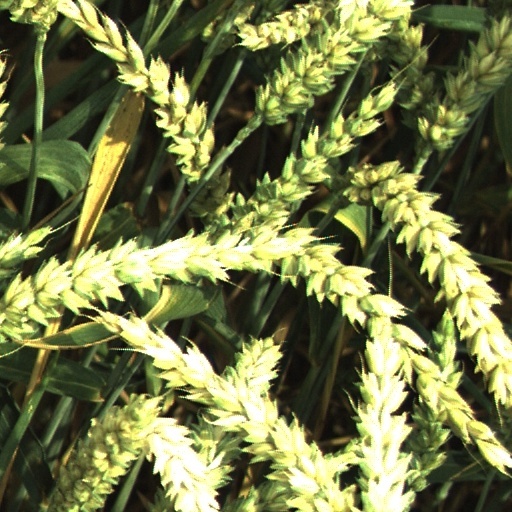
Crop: wheat